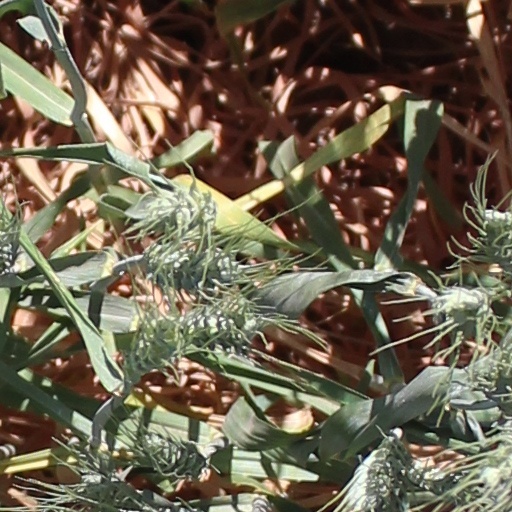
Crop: wheat